Sky position (RA, Dec in degrees): 202.32, -1.847
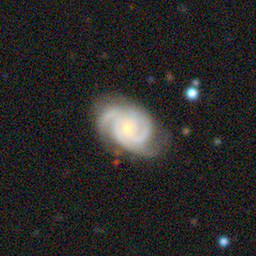
Galaxy morphology: Unbarred Tight Spiral Galaxies